Percival Savage

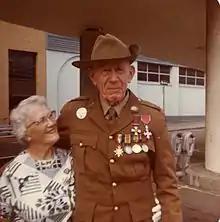
Major Percival Savage, with Marjorie Savage, ANZAC Day 1974

In 1947, Savage (together with Bernard Flewell-Smith, the General Manager of the COD) oversaw the establishment of a pineapple cannery at Northgate, Brisbane. In 1964 they established the cannery as a separate business (now known as Golden Circle). It was split off from the COD by an amendment to the Fruit Marketing Organisation Acts.